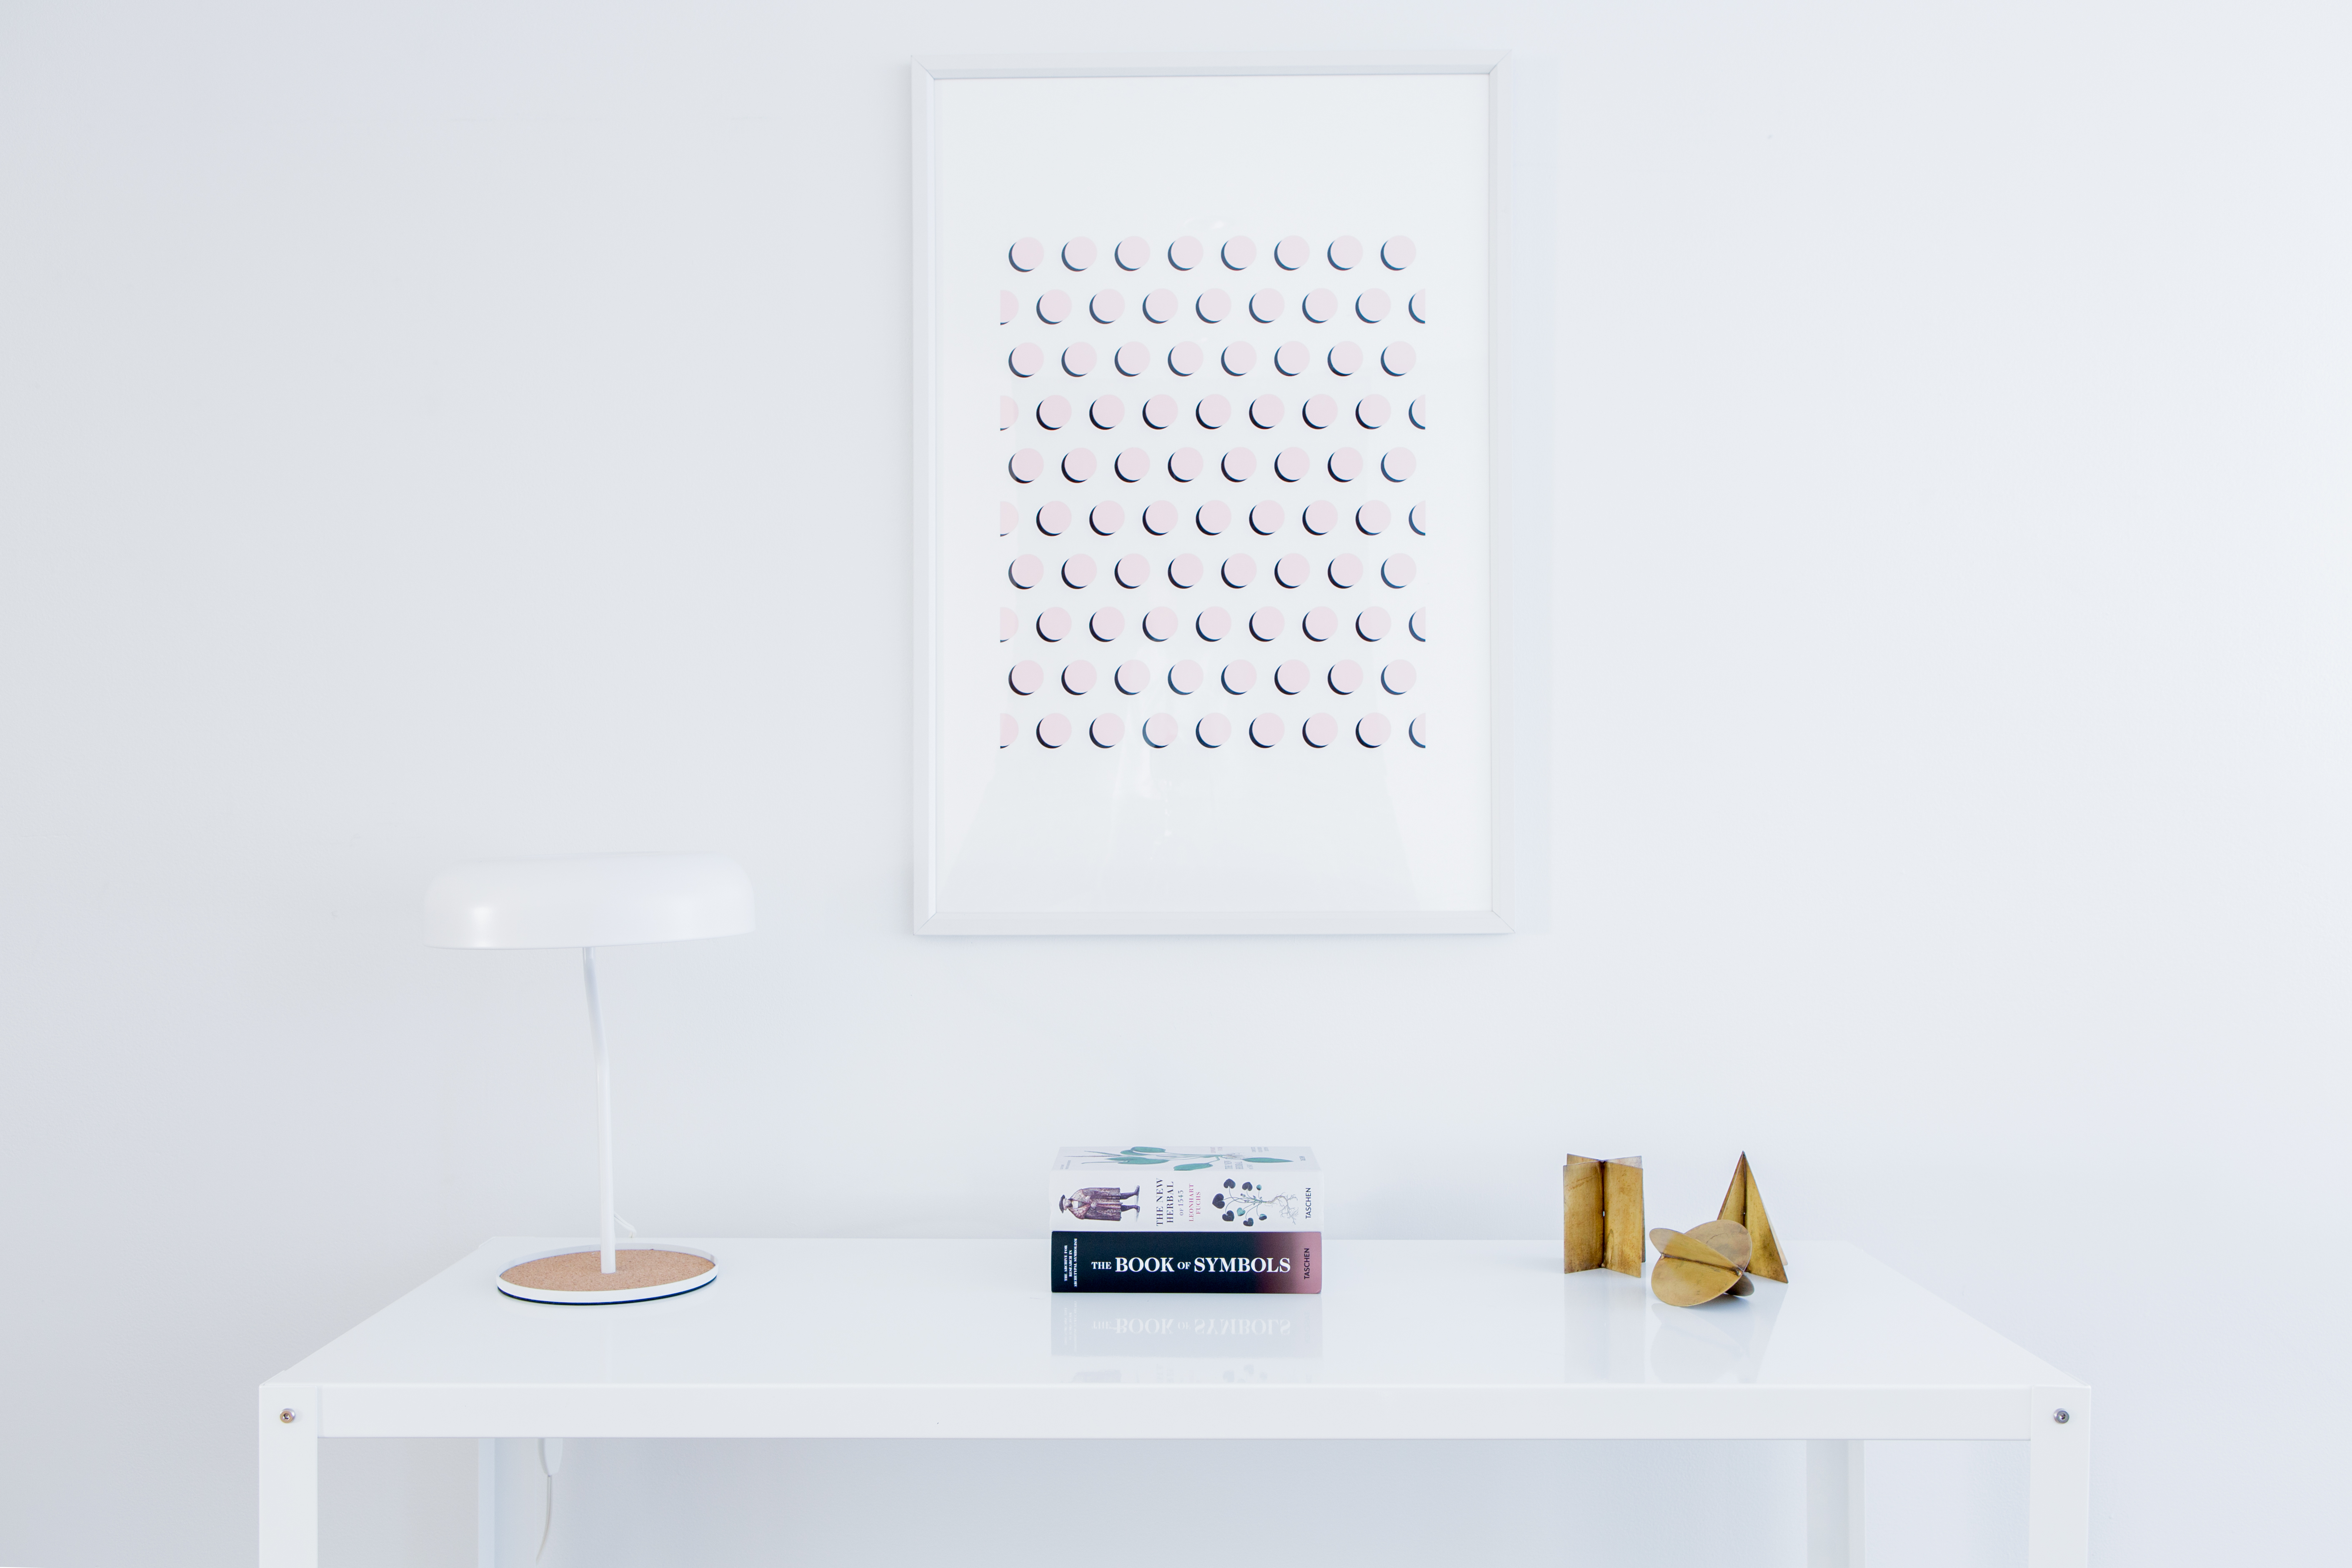
light, white, shelf, lamp, furniture, room, lighting, artwork, brand, product, art, design, rectangle, poster, plumbing fixture